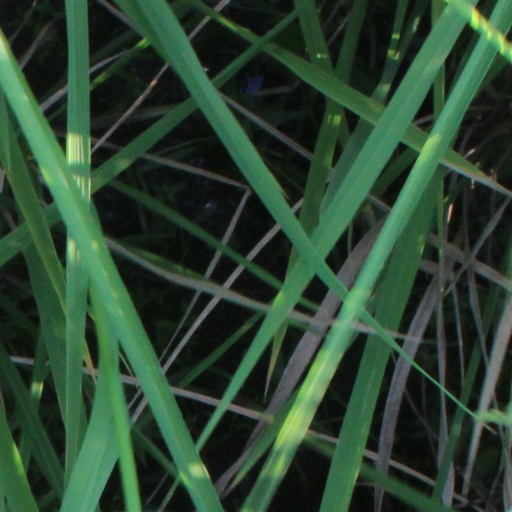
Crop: rice